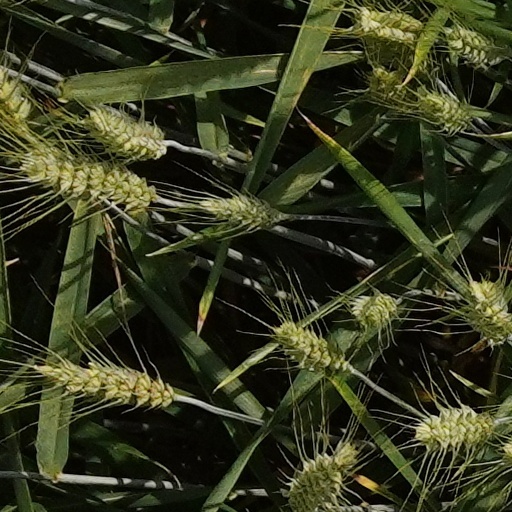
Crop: wheat